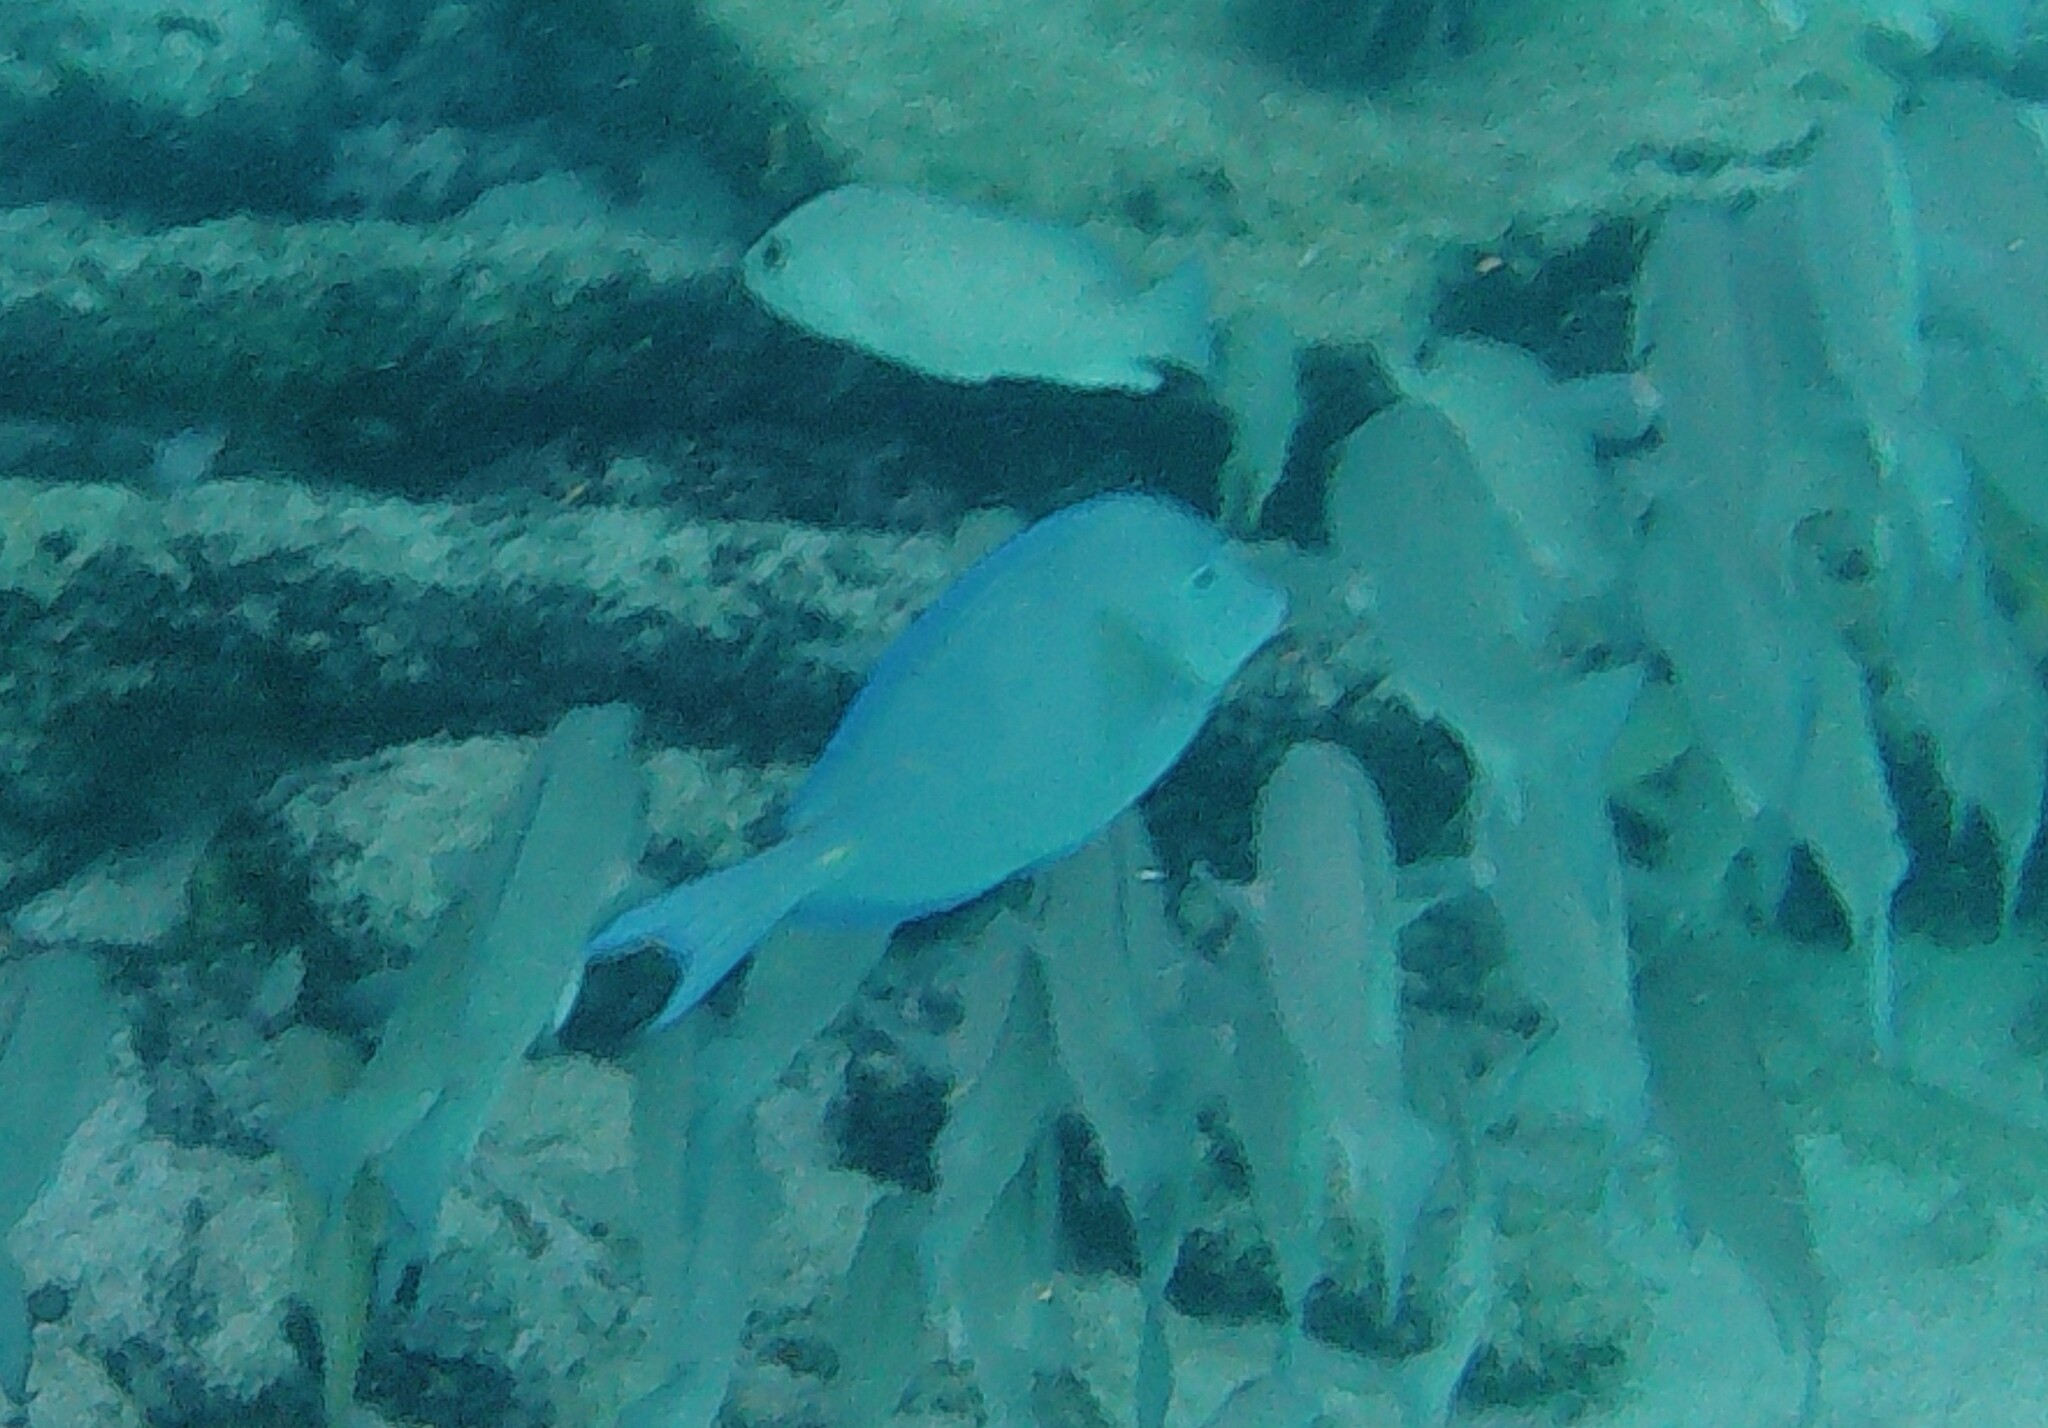
Acanthurus coeruleus (Atlantic Blue Tang)